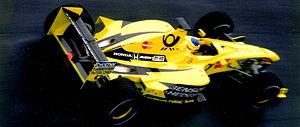
La Jordan EJ10 est la monoplace de Formule 1 engagée par l'écurie Jordan Grand Prix lors de la saison 2000 de Formule 1. Elle est pilotée par l'Allemand Heinz-Harald Frentzen et l'Italien Jarno Trulli. Le pilote d'essai est le Tchèque Tomáš Enge. La dénomination des monoplaces Jordan est modifiée pour fêter la dixième année de l'écurie irlandaise dans la discipline-reine.
Mugen Motorsports est une entreprise japonaise spécialisée dans le sport automobile fondée en 1973 par Hirotoshi Honda. Mugen signifie « infini » en japonais.
Le Grand Prix automobile d'Italie 2000, officiellement le LXXI Gran Premio d'Italia, disputé sur le circuit de Monza le 10 septembre 2000, est la 660ᵉ course de Formule 1 depuis la création du championnat du monde de Formule 1 en 1950 et la quatorzième manche du championnat du monde 2000.